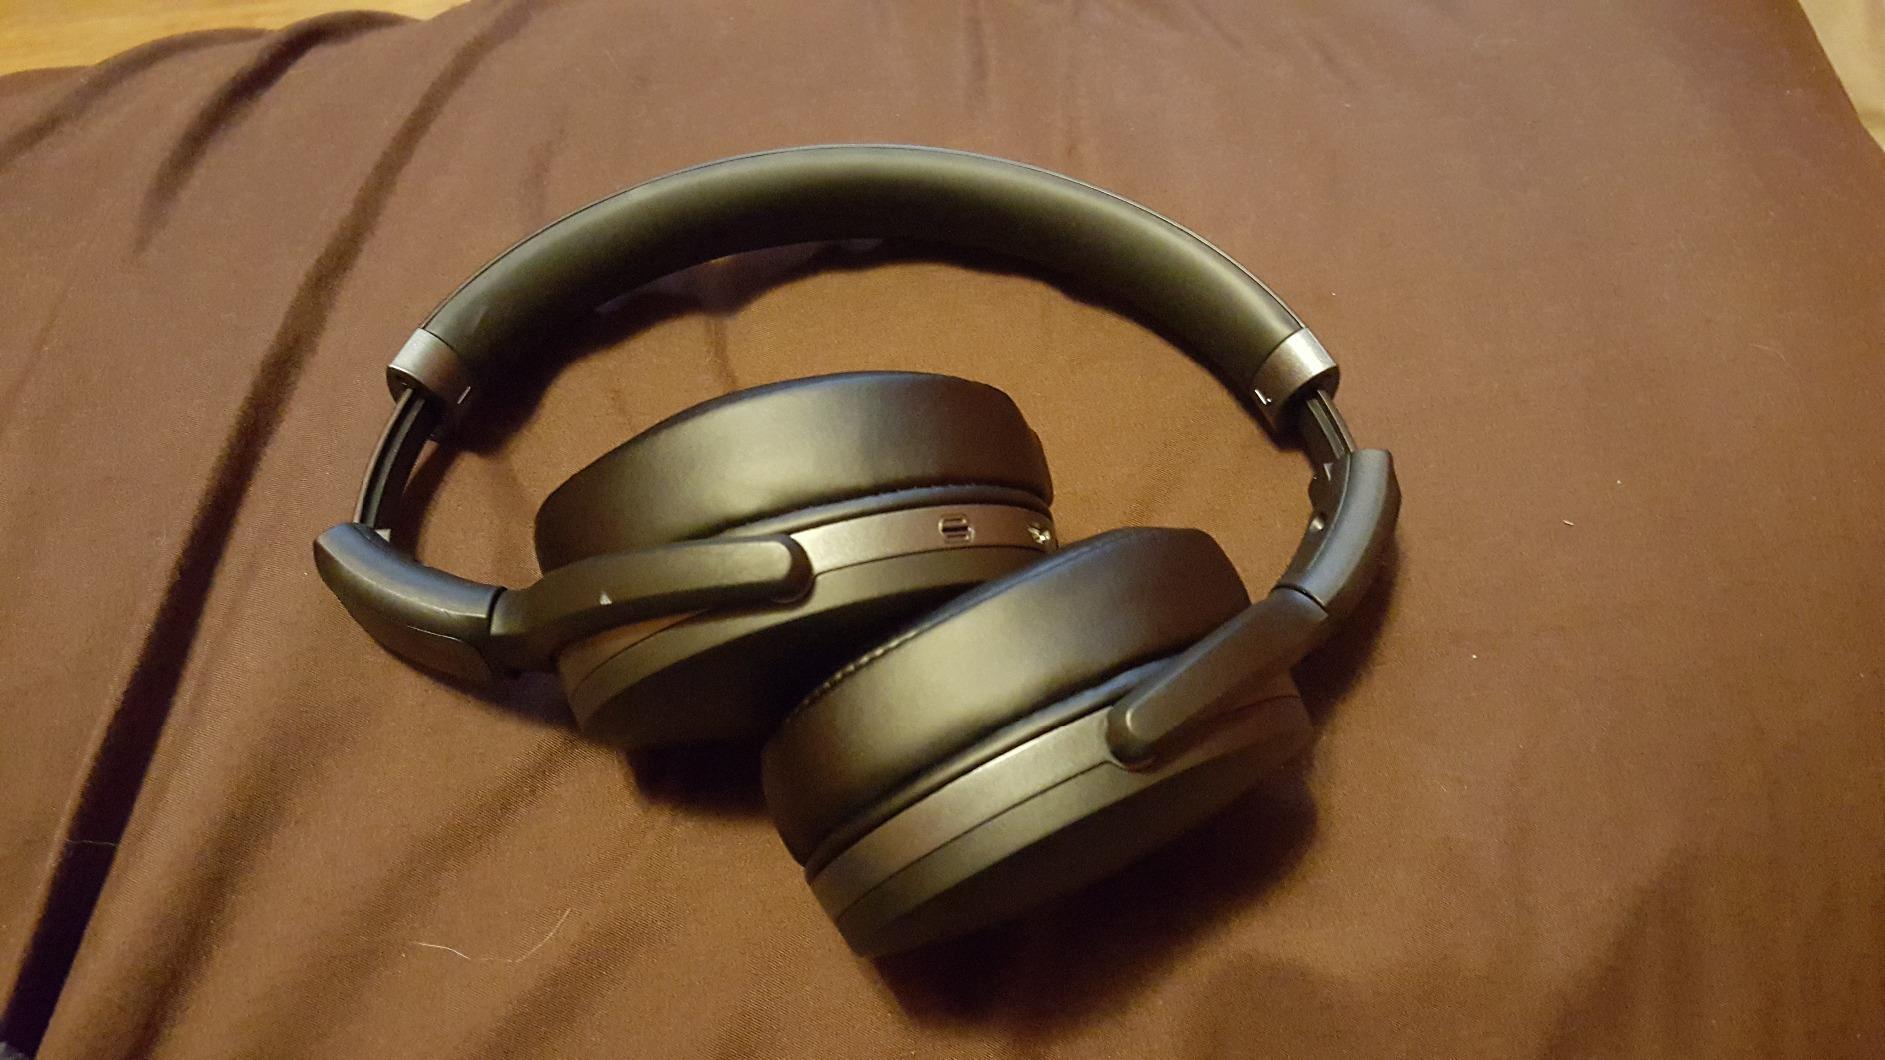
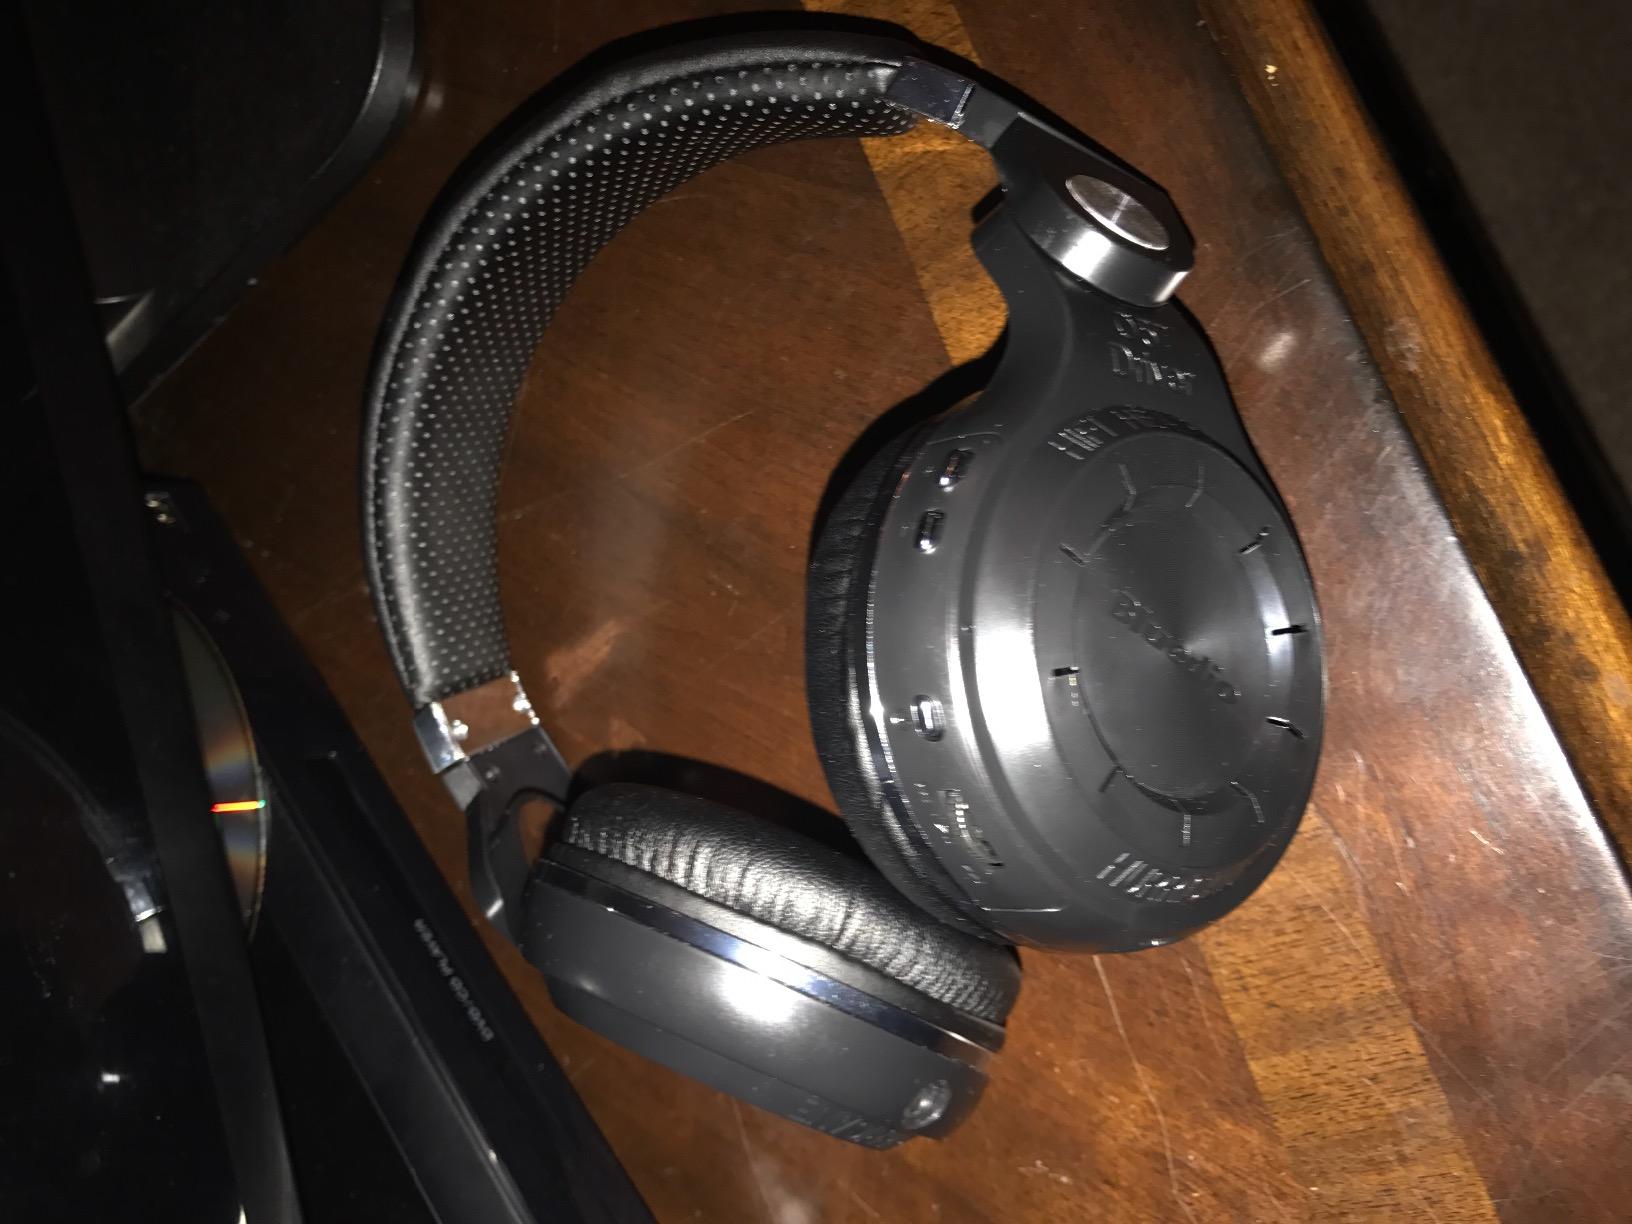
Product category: headphones
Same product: no